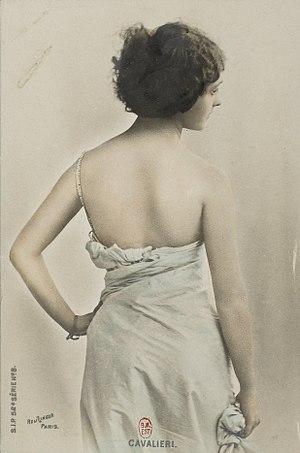
Porterait photographique de Lina Cavalieri entre 1900 et 1910.
Natalina dit Lina Cavalieri est une soprano italienne, née le 25 décembre 1874 à Viterbe et morte le 8 février 1944 à Florence.